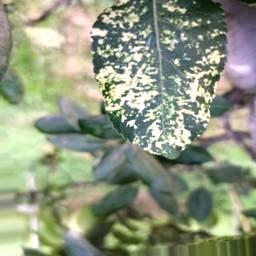
Label: Apple_Mosaic